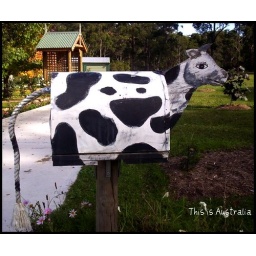
mail box ,at a bed and breakfast in the Watagan Mountains